House demolition (military)

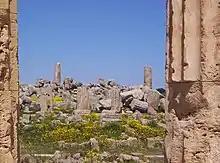
The ruins of Selinus, razed by Carthage around 250 BC

As a strictly military tactic, house demolition is useful as a defensive means of denying supplies and shelter to an enemy or, when used as an offensive measure, to break an enemy's power by destroying his economy and dispersing his population. It has been used both defensively and offensively in numerous conflicts throughout history. In classical antiquity, there were frequent examples of cities being razed in order to destroy individual city-states. Notably, Xerxes I of Persia razed Athens in 480 BC during the Greco-Persian Wars; Carthage razed Selinus in modern Sicily around 250 BC; and in turn, Carthage was itself utterly destroyed by Rome in 146 BC, ending the Punic Wars. In many instances (Selinus and Carthage being cases in point) the city's inhabitants were enslaved and not permitted to return to their destroyed homes.